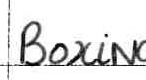
Label: boxing